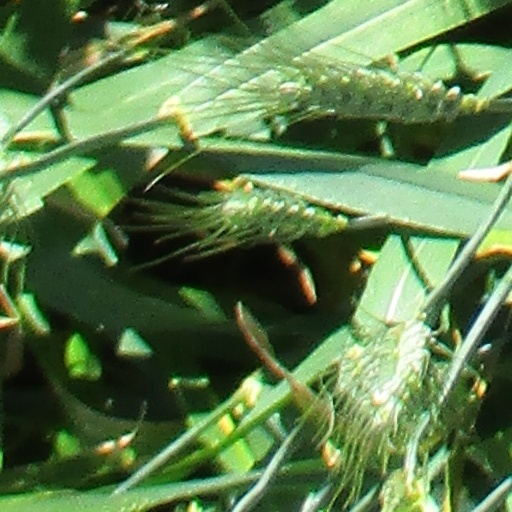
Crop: wheat